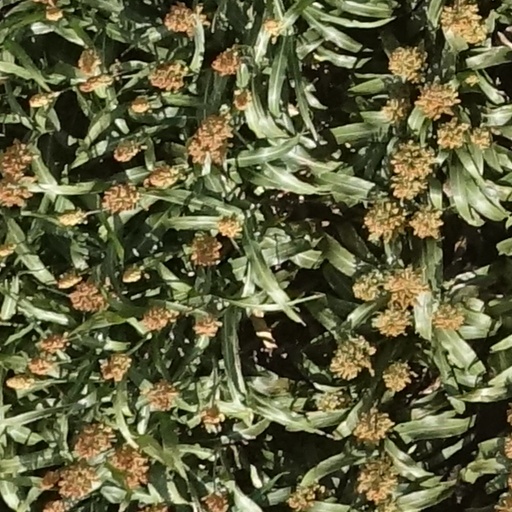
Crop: sorghum